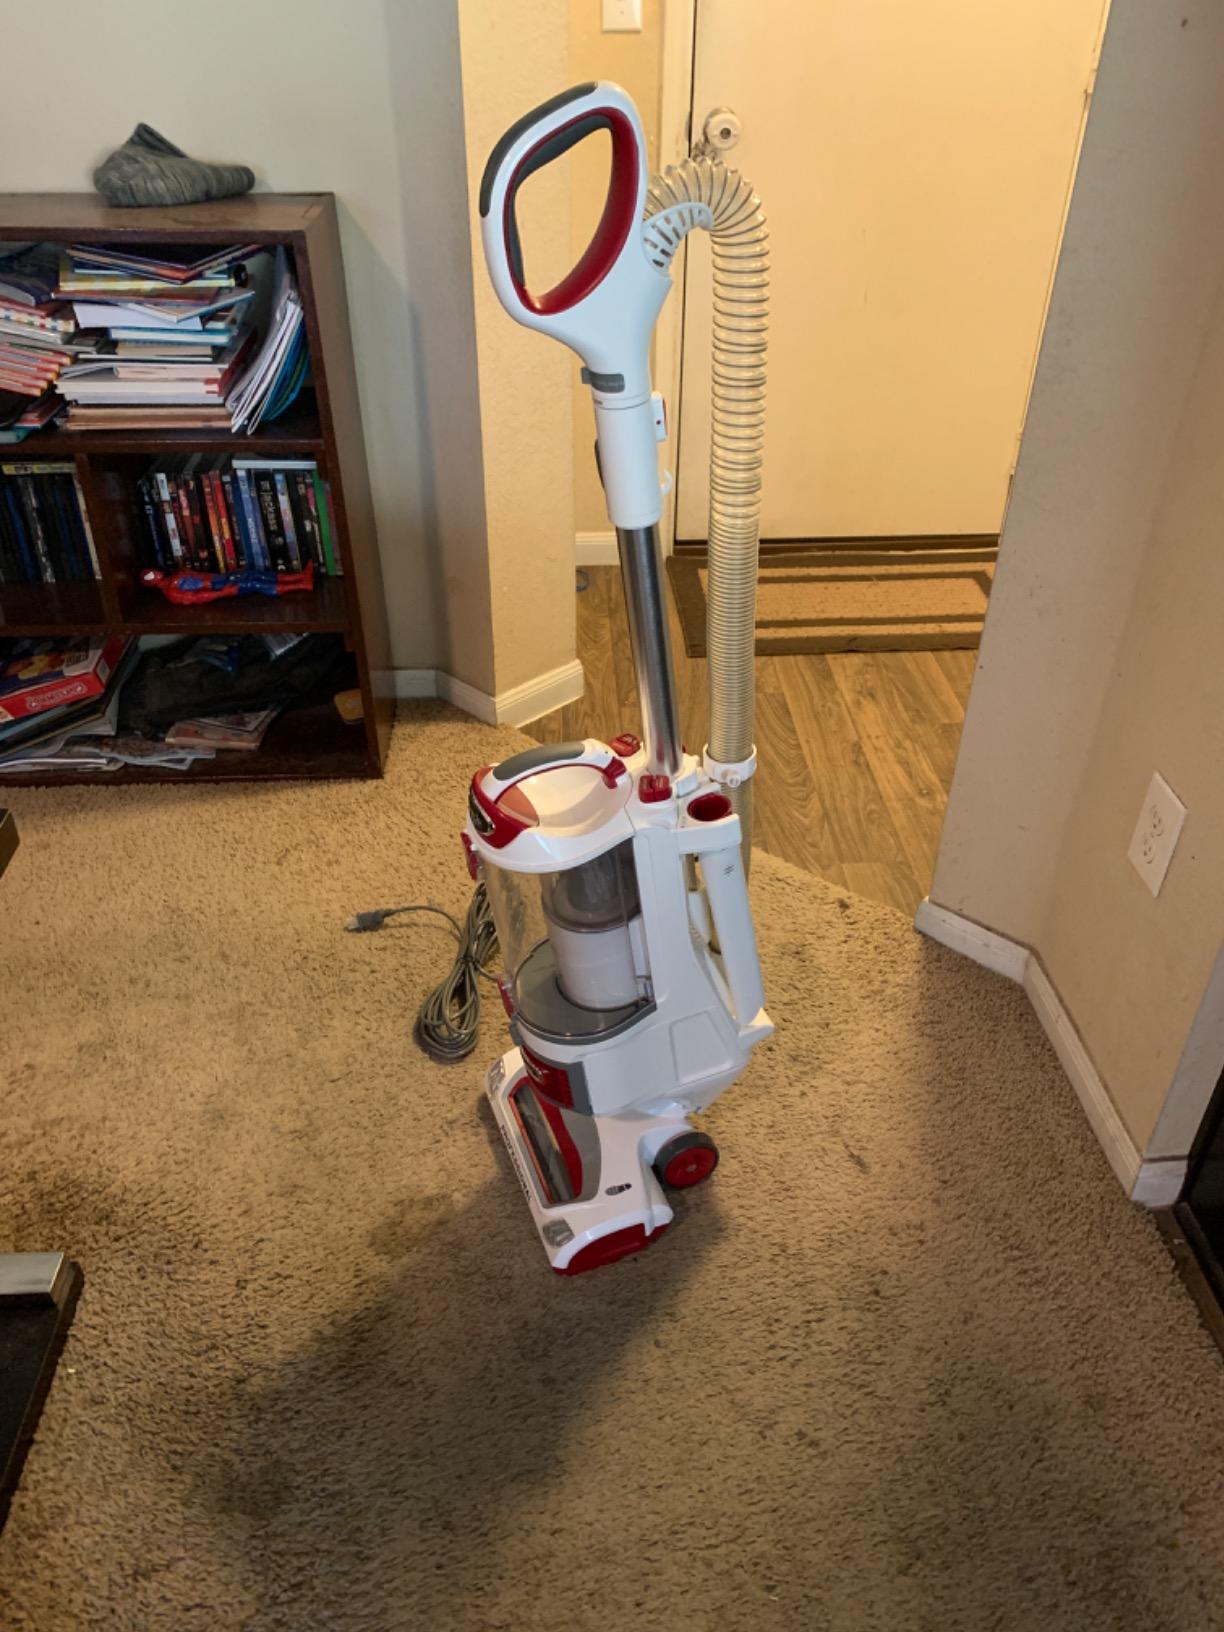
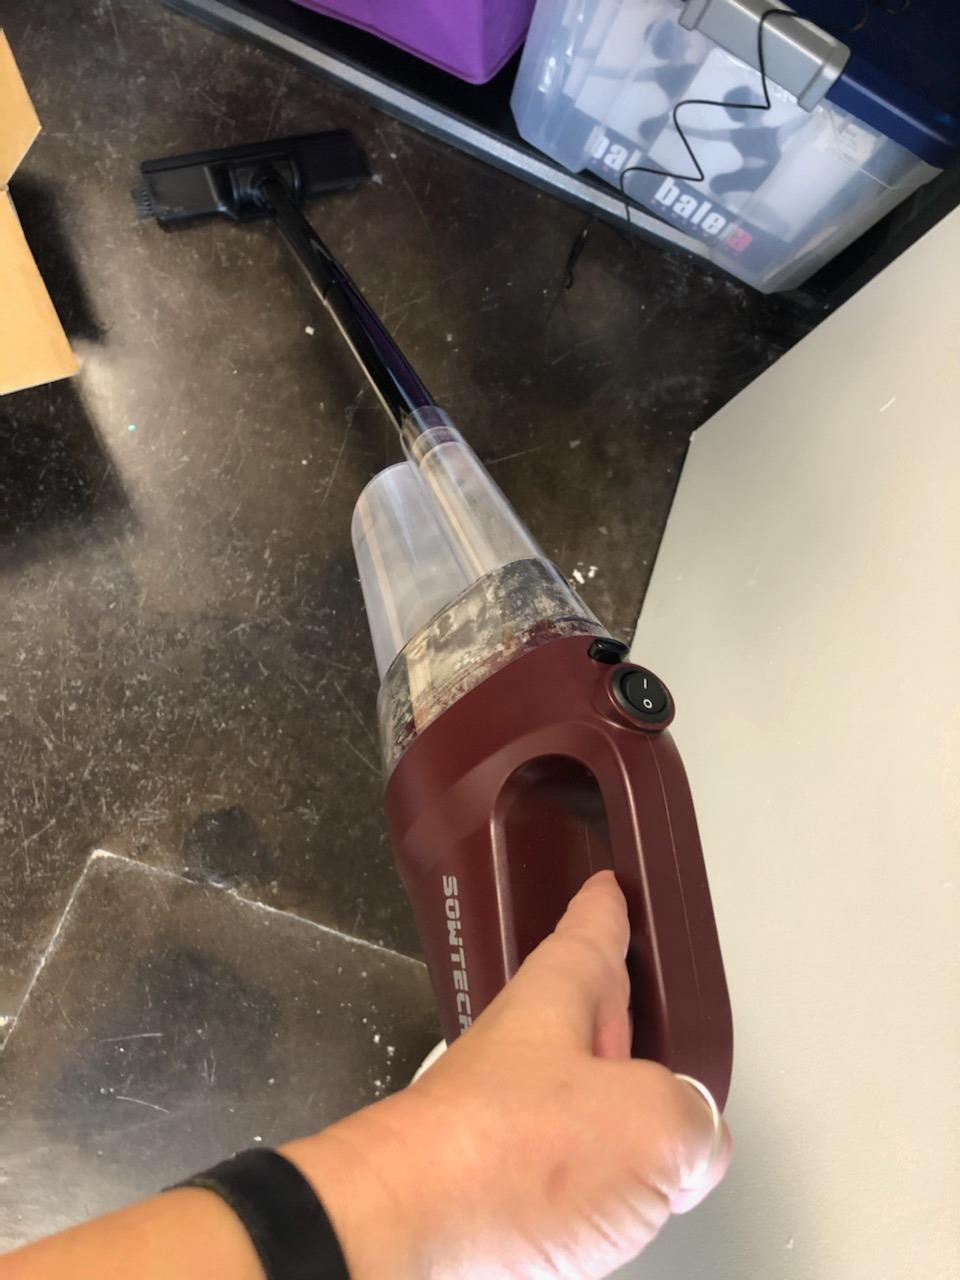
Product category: items_vacuum
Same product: no